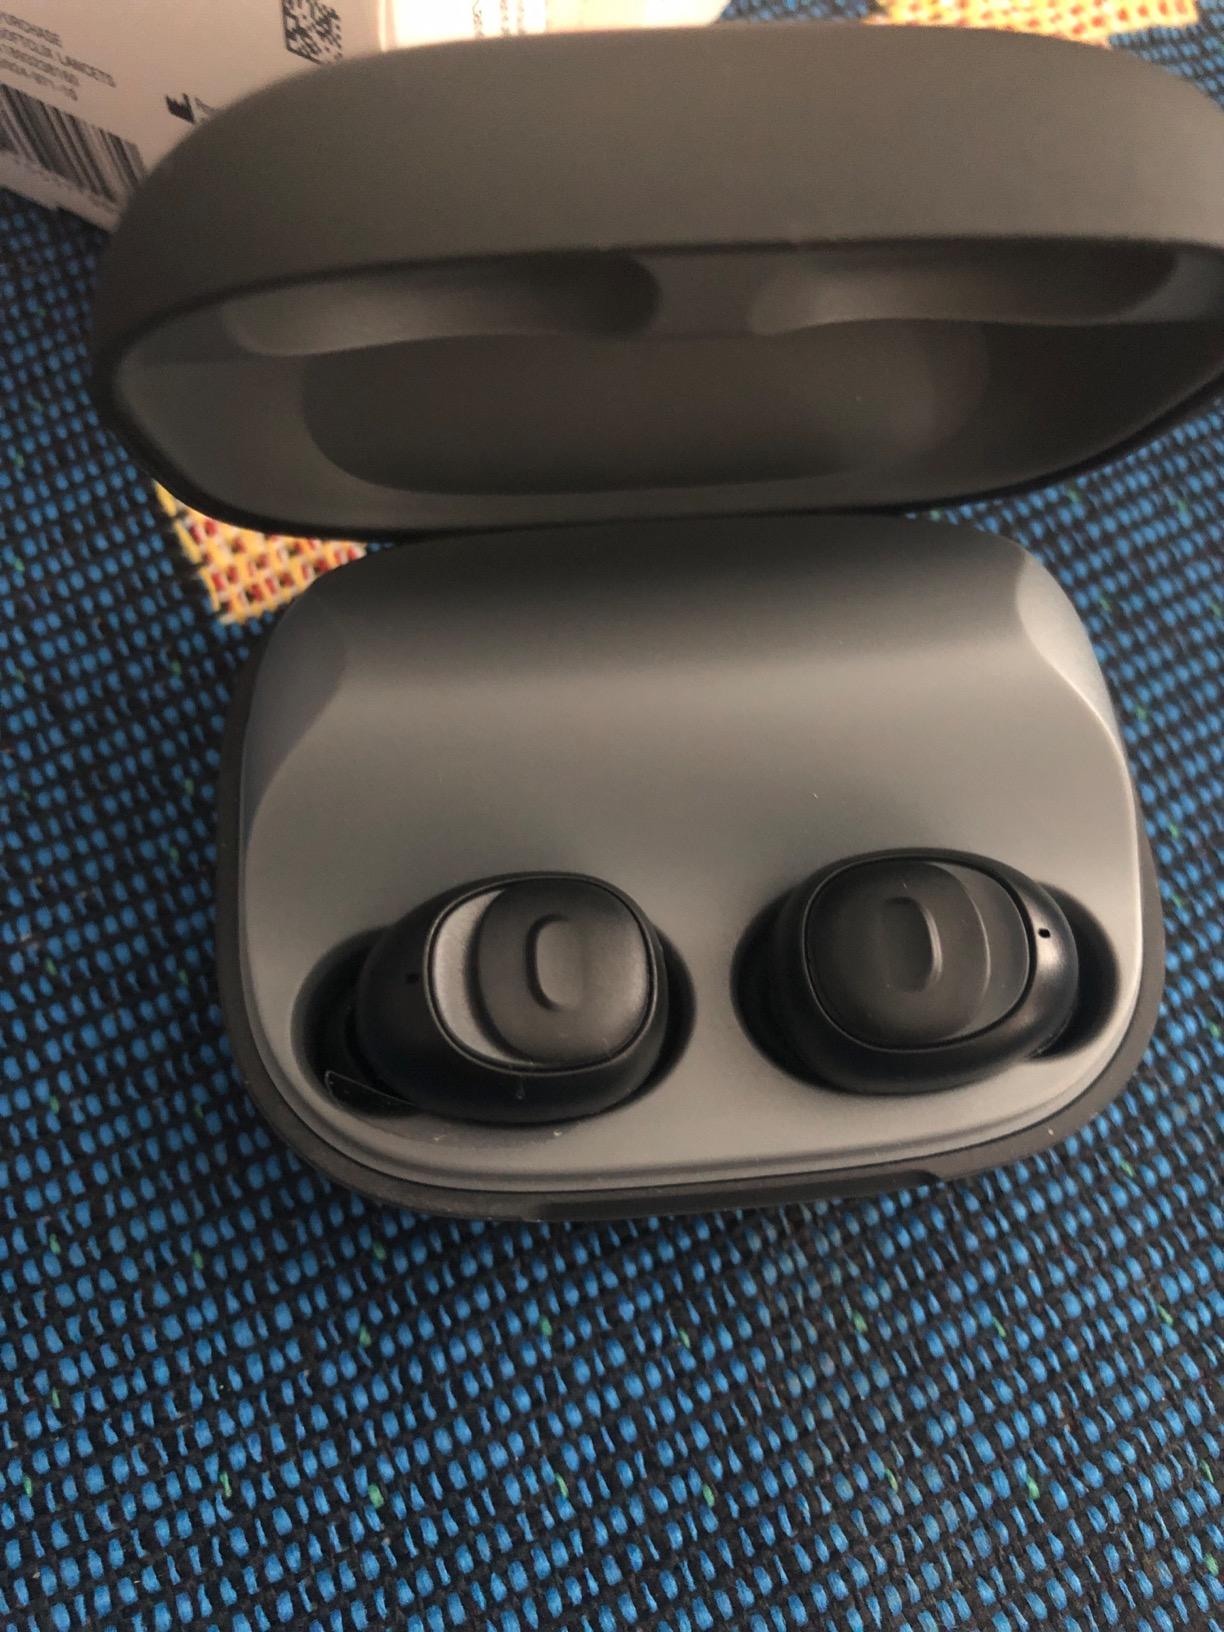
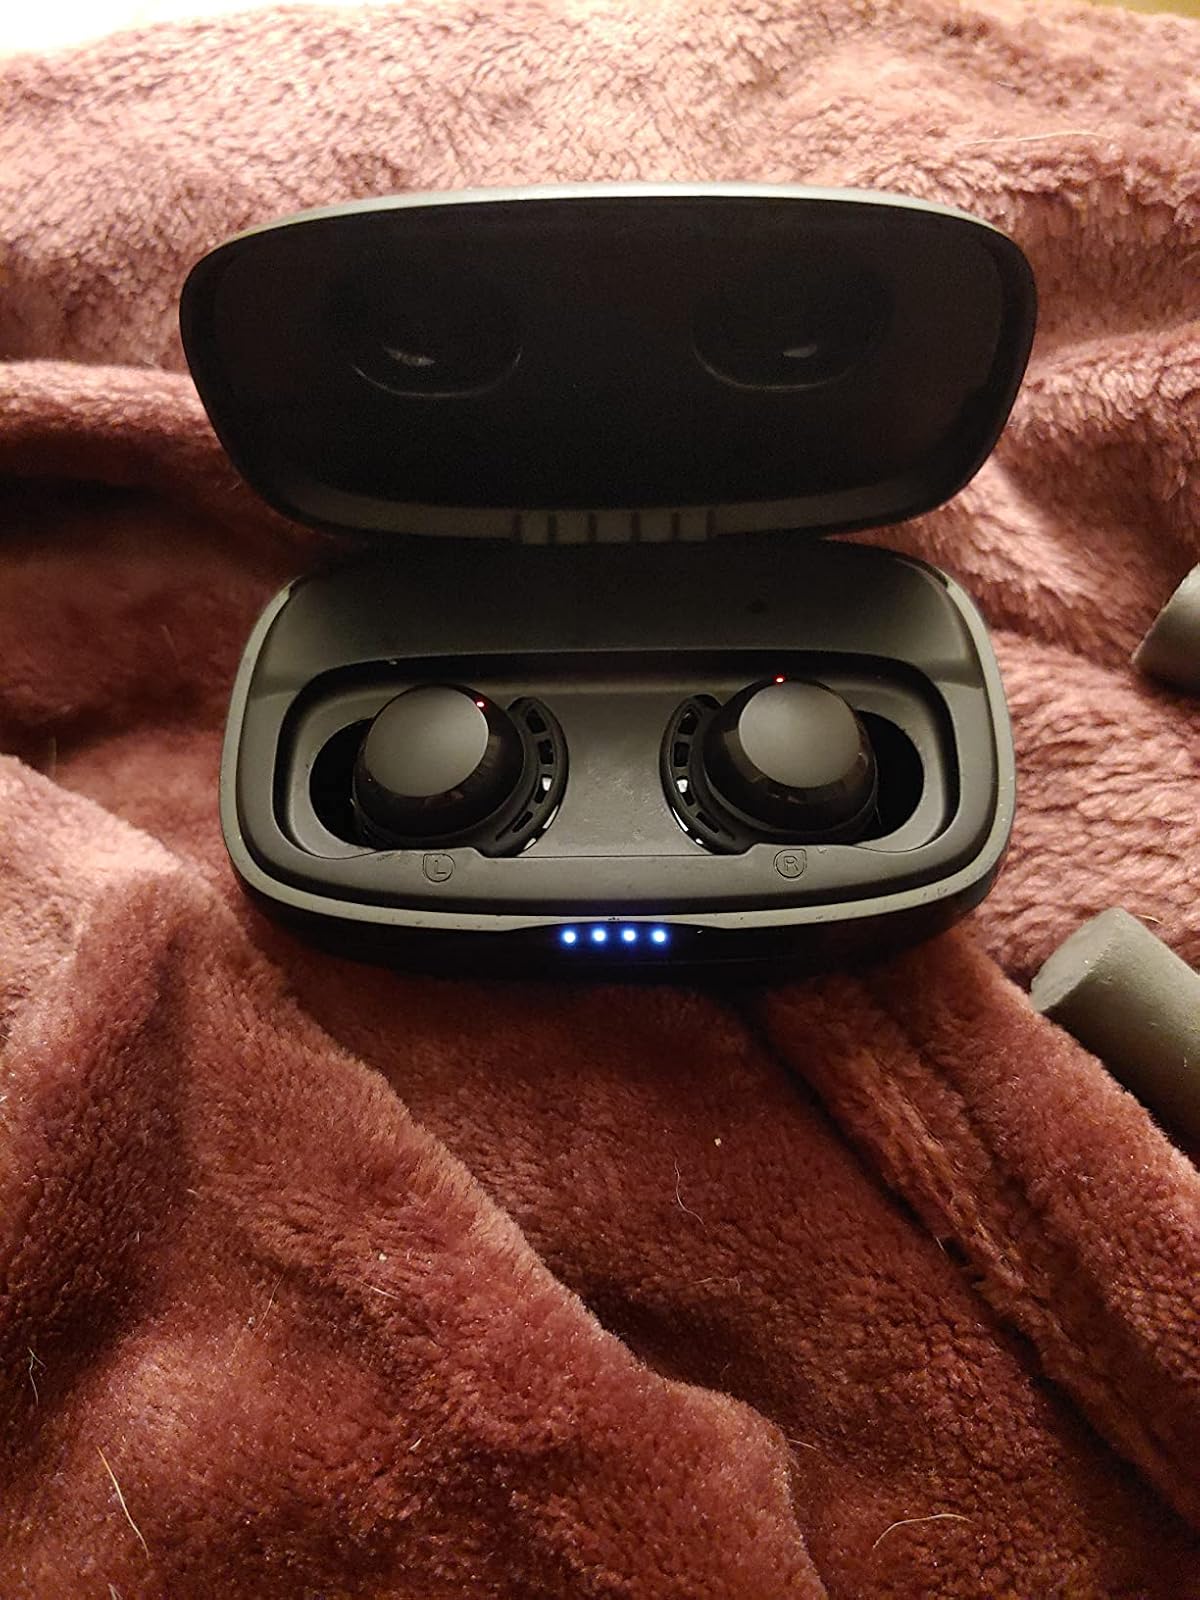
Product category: earbuds
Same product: no